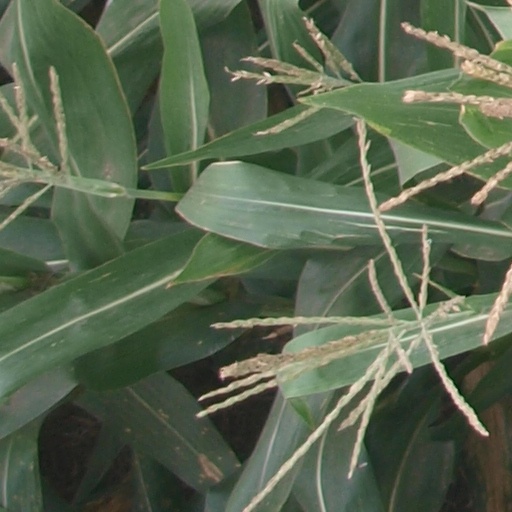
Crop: maize; corn